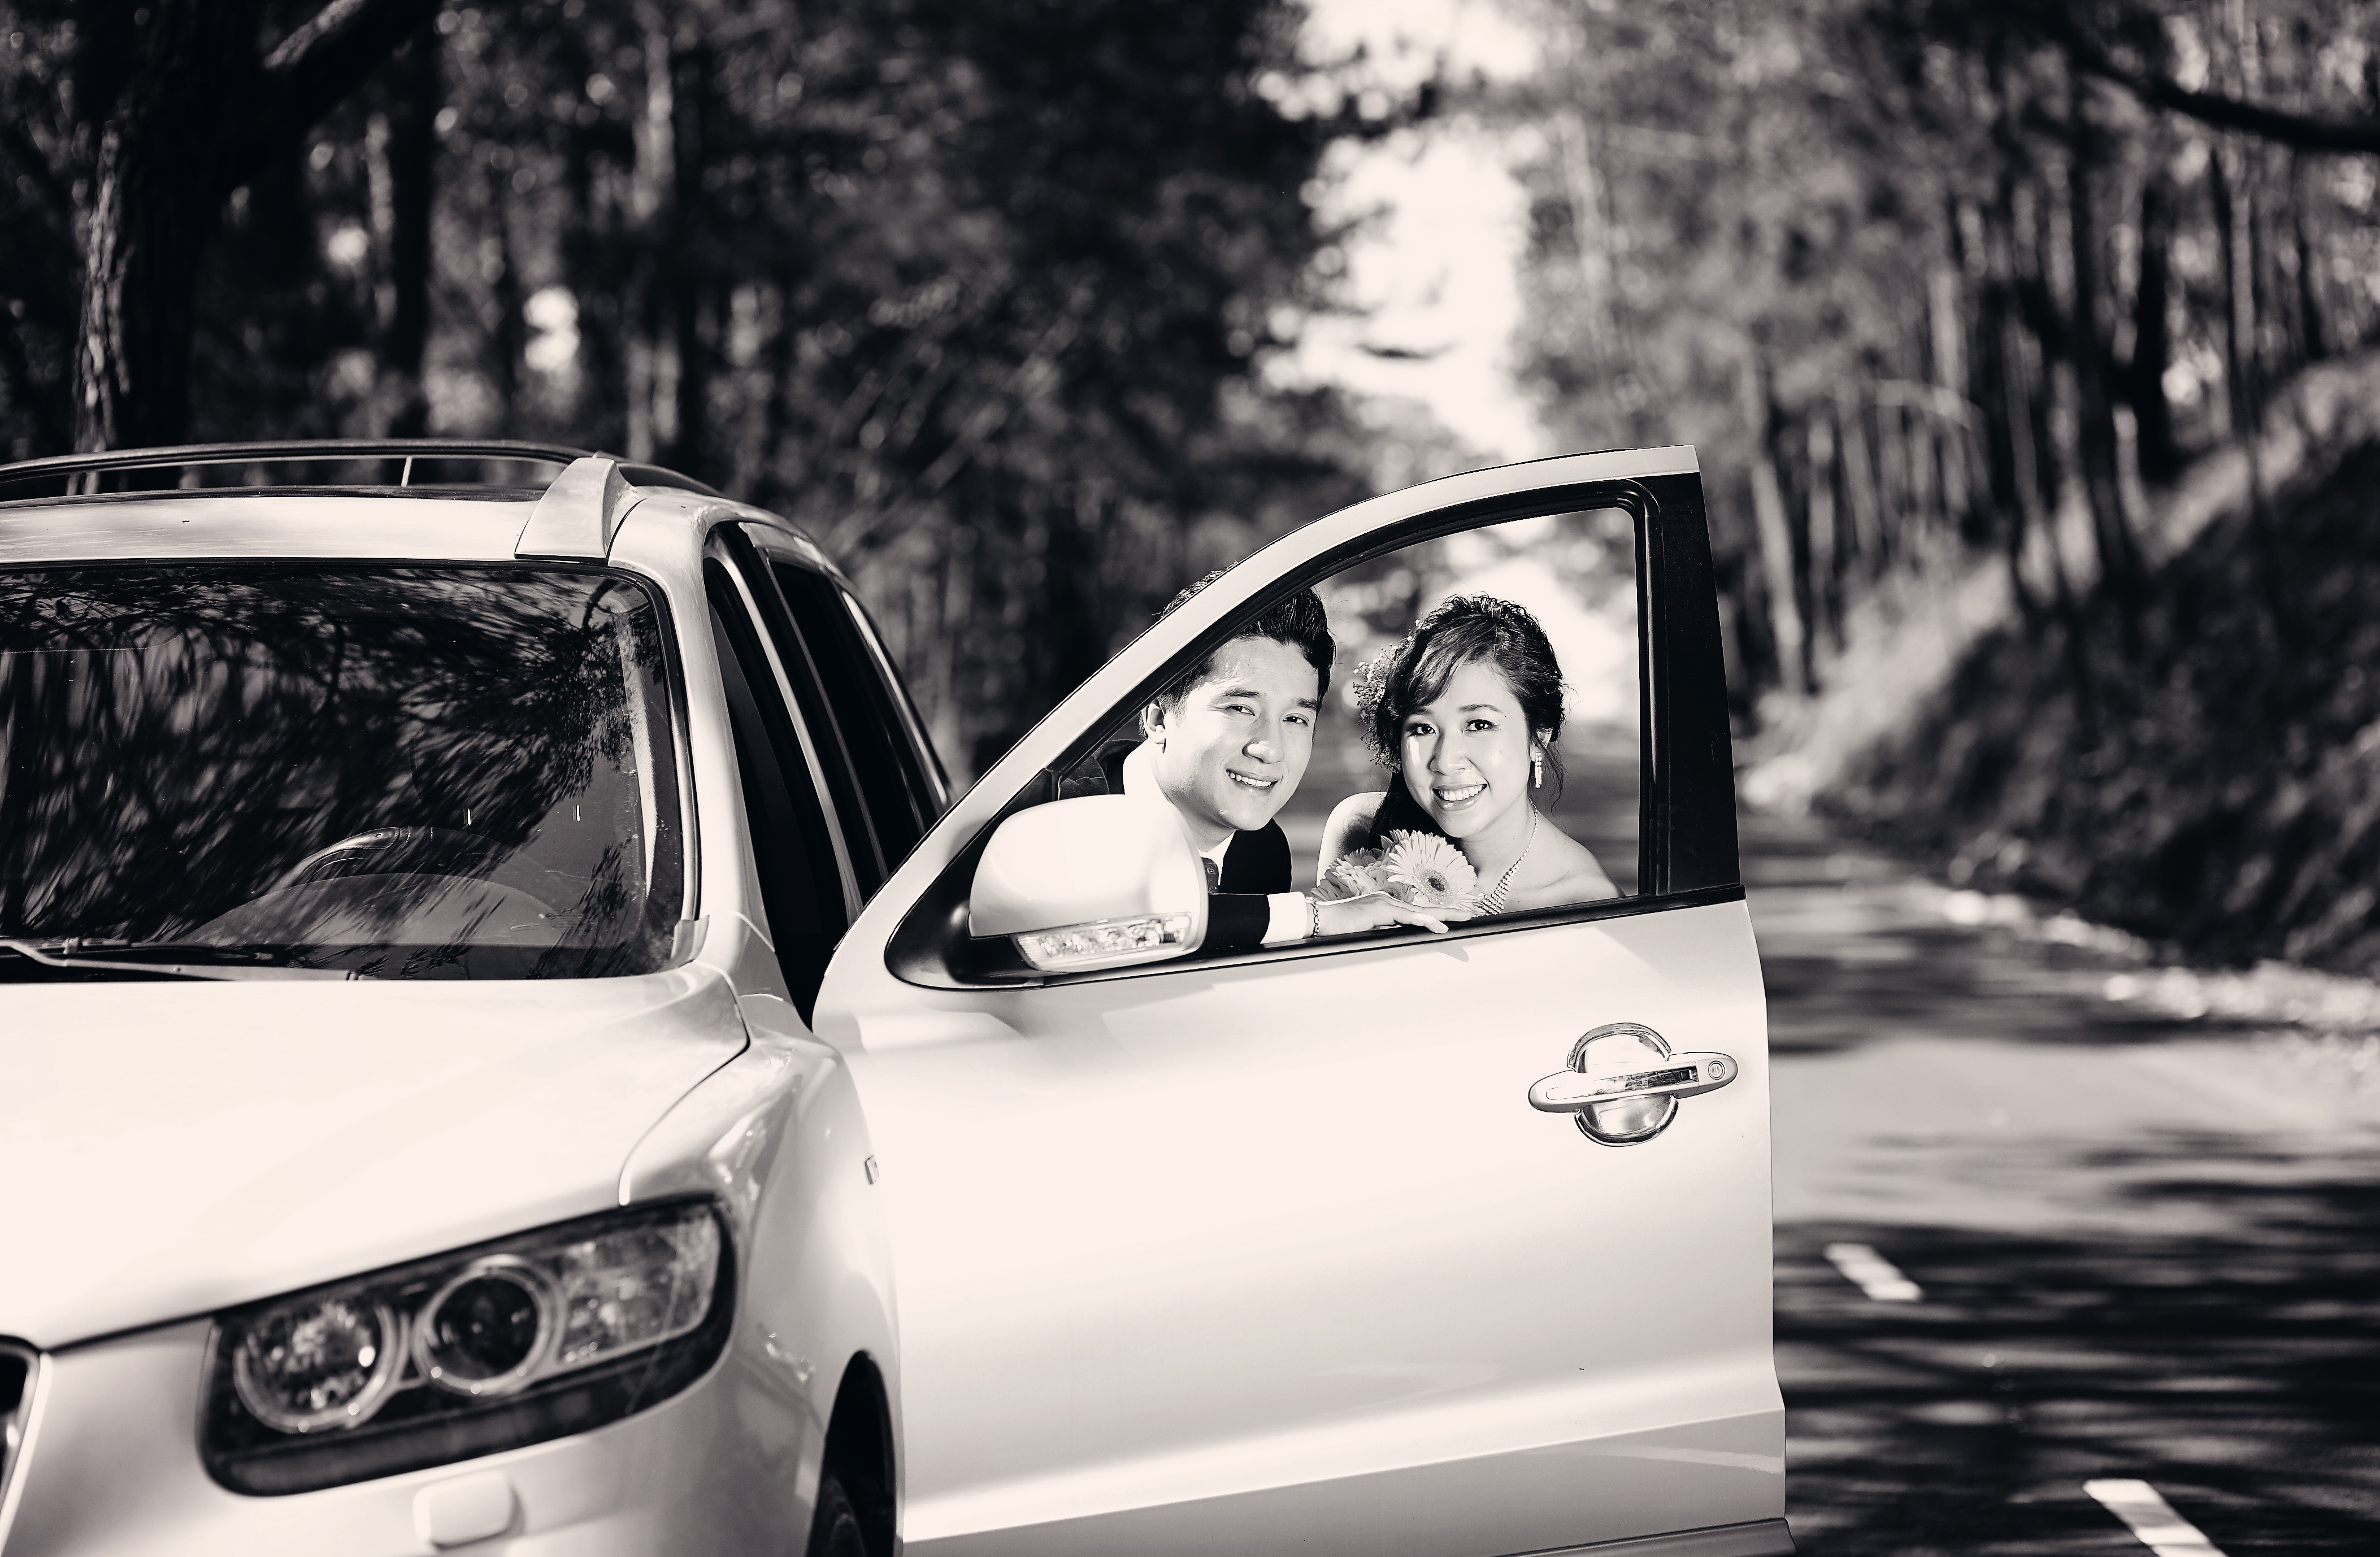
computer, man, nature, person, black and white, group, people, girl, woman, technology, car, wheel, driving, home, cute, looking, summer, vacation, male, female, love, internet, young, vehicle, sitting, communication, couple, romance, romantic, student, gadget, two, friendship, room, monochrome, together, lifestyle, leisure, smiling, smile, hug, education, boyfriend, girlfriend, caucasian, cheerful, outdoors, family, indoors, fun, wife, friends, happy, happiness, relationship, women, holidays, latin, school, sexy, nice, learning, handsome, teenage, teen, casual, attractive, emotion, adult, husband, online, having, sensual, love couple, hispanic, loving couple, land vehicle, monochrome photography, people smiling, smiling couple, automobile make, automotive design, luxury vehicle, couple smiling, smiling people